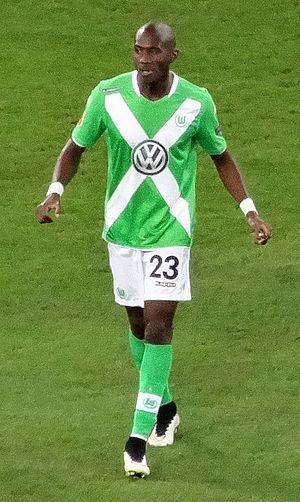
Josuha Guilavogui, né le 19 septembre 1990 à Ollioules, est un footballeur international français qui évolue au poste de milieu de terrain au VfL Wolfsburg.